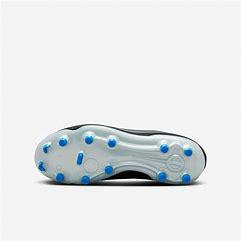
Brand: Nike
Model: Jr Tiempo Legend 10 Academy